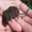
Label: shrew